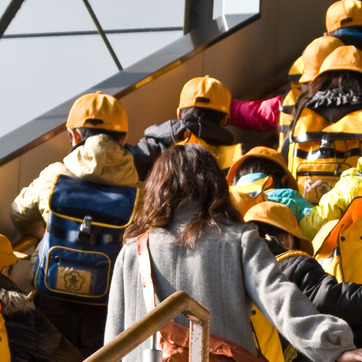
Material: hair